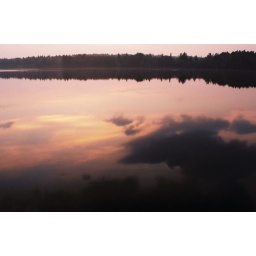
clouds under water